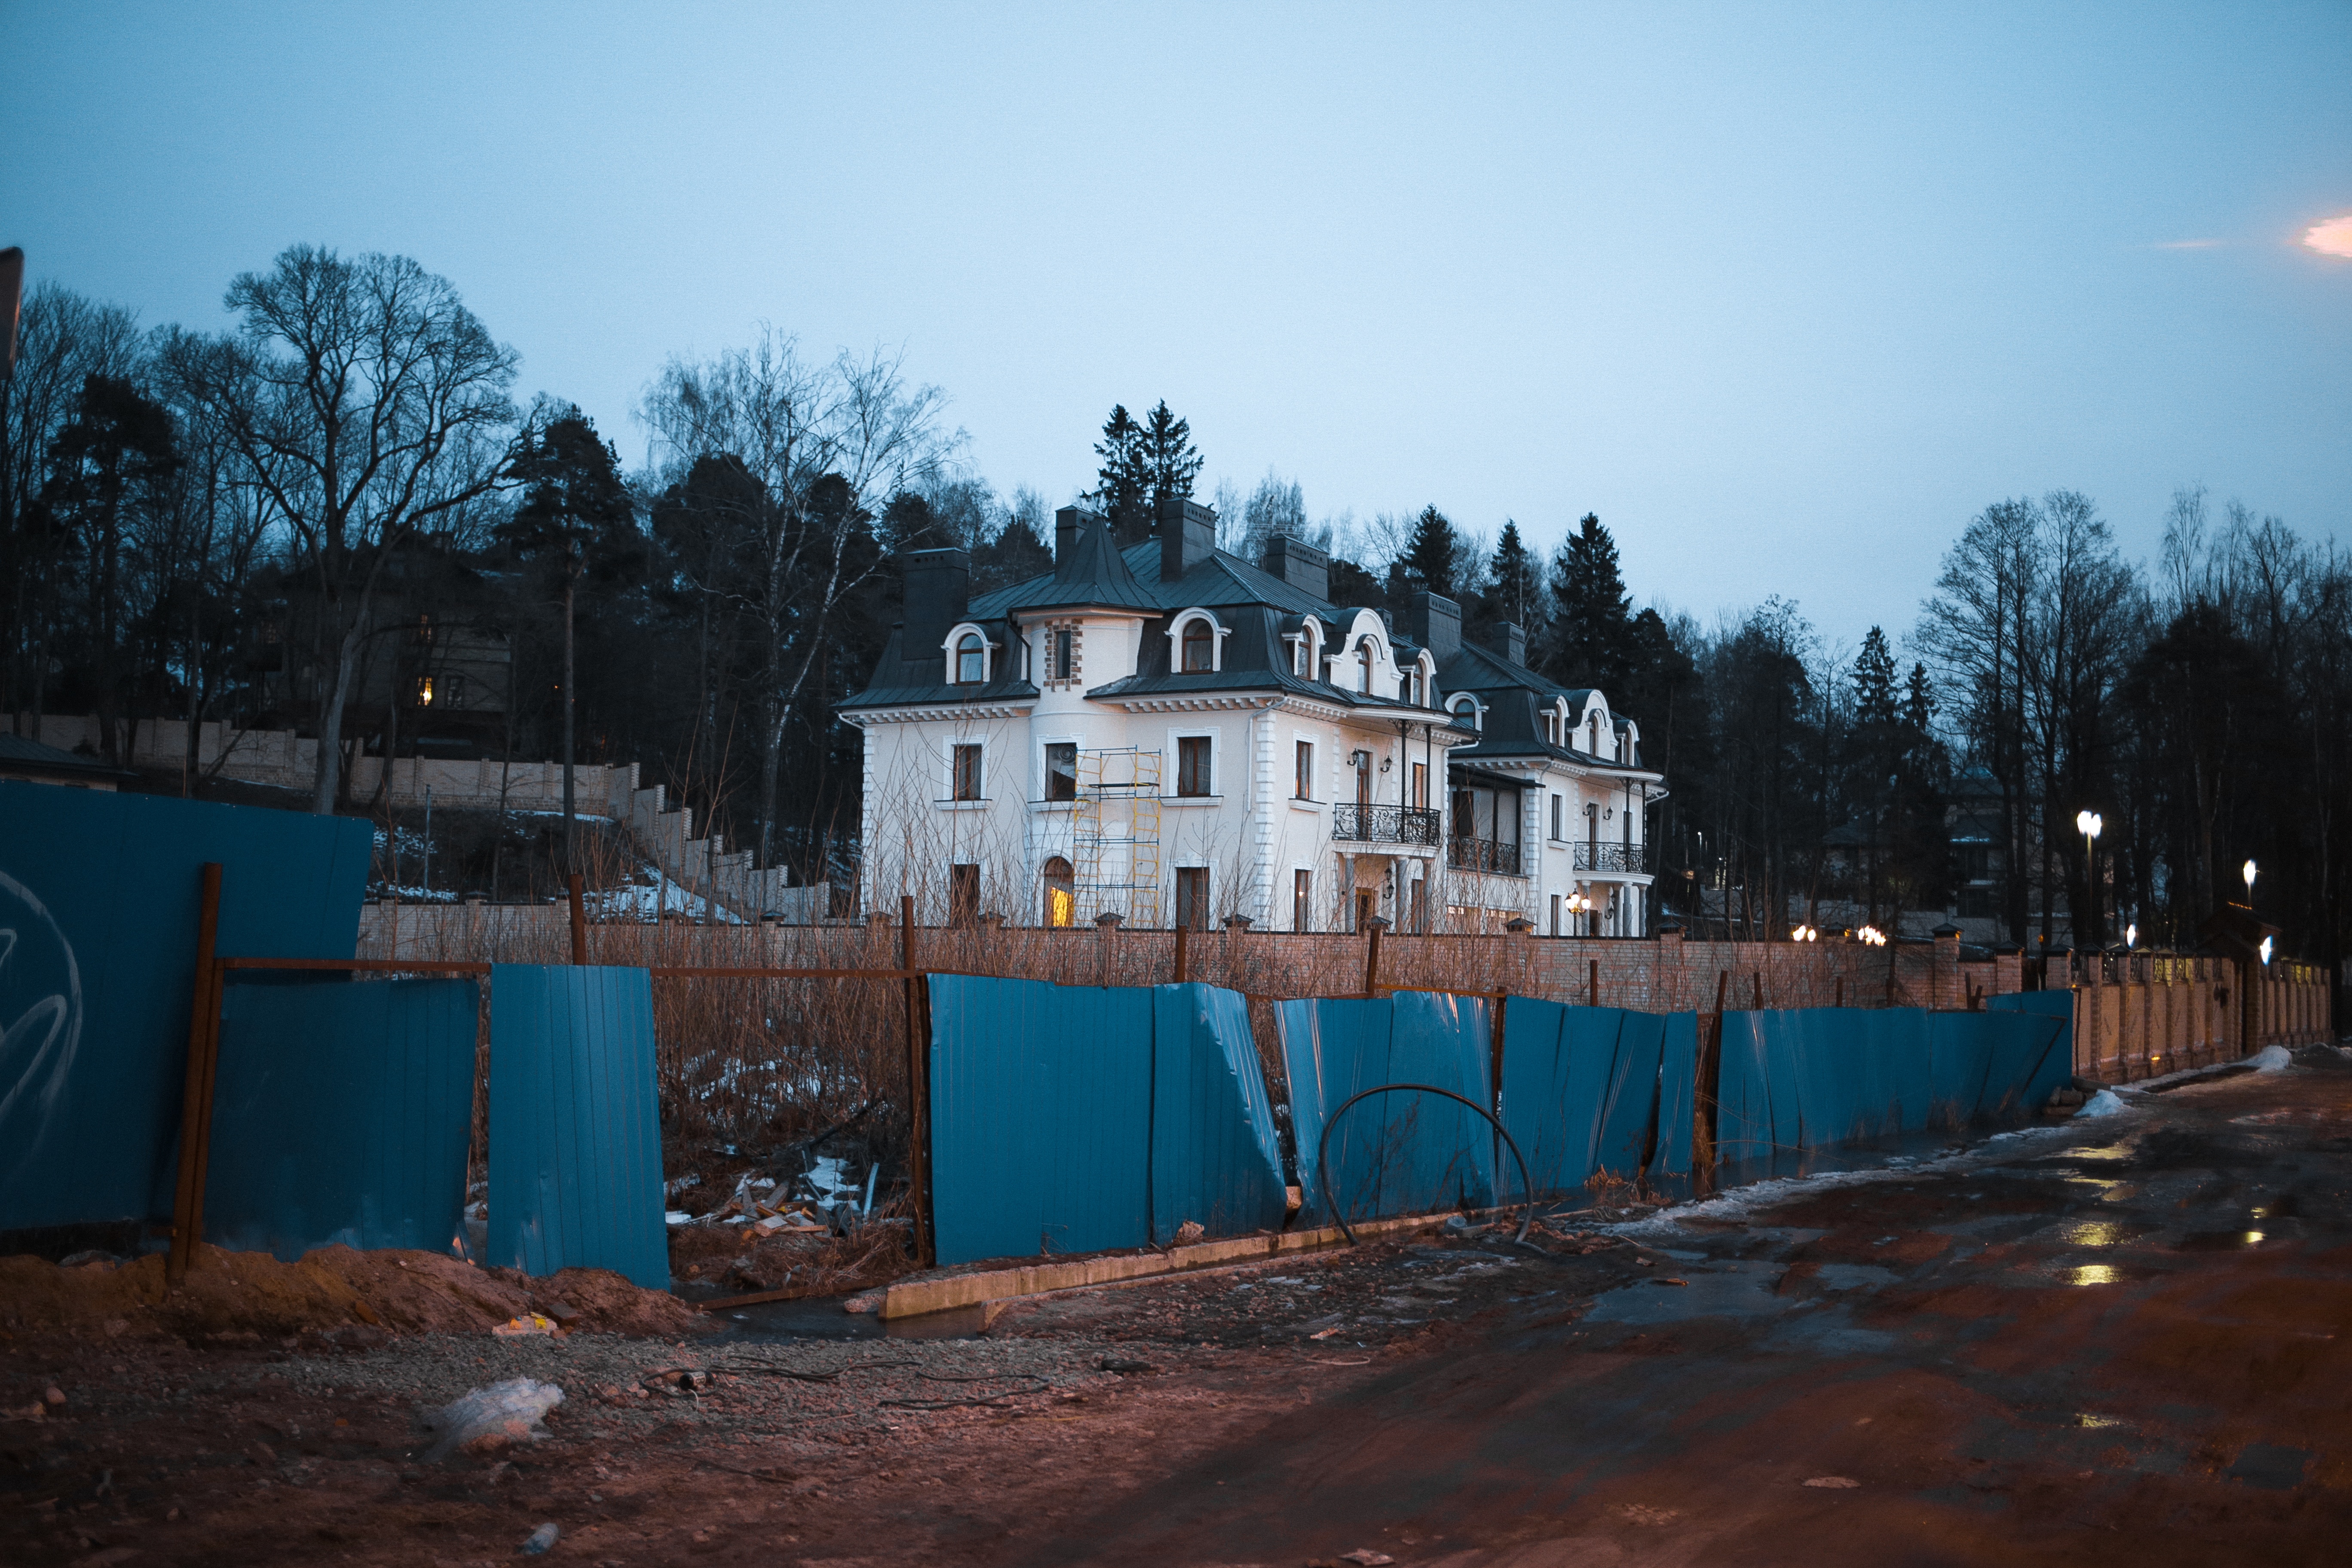
sea, water, winter, night, house, town, evening, reflection, waterway, urban area